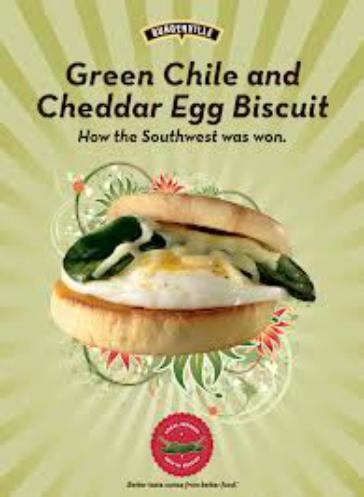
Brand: Burgerville
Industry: Food